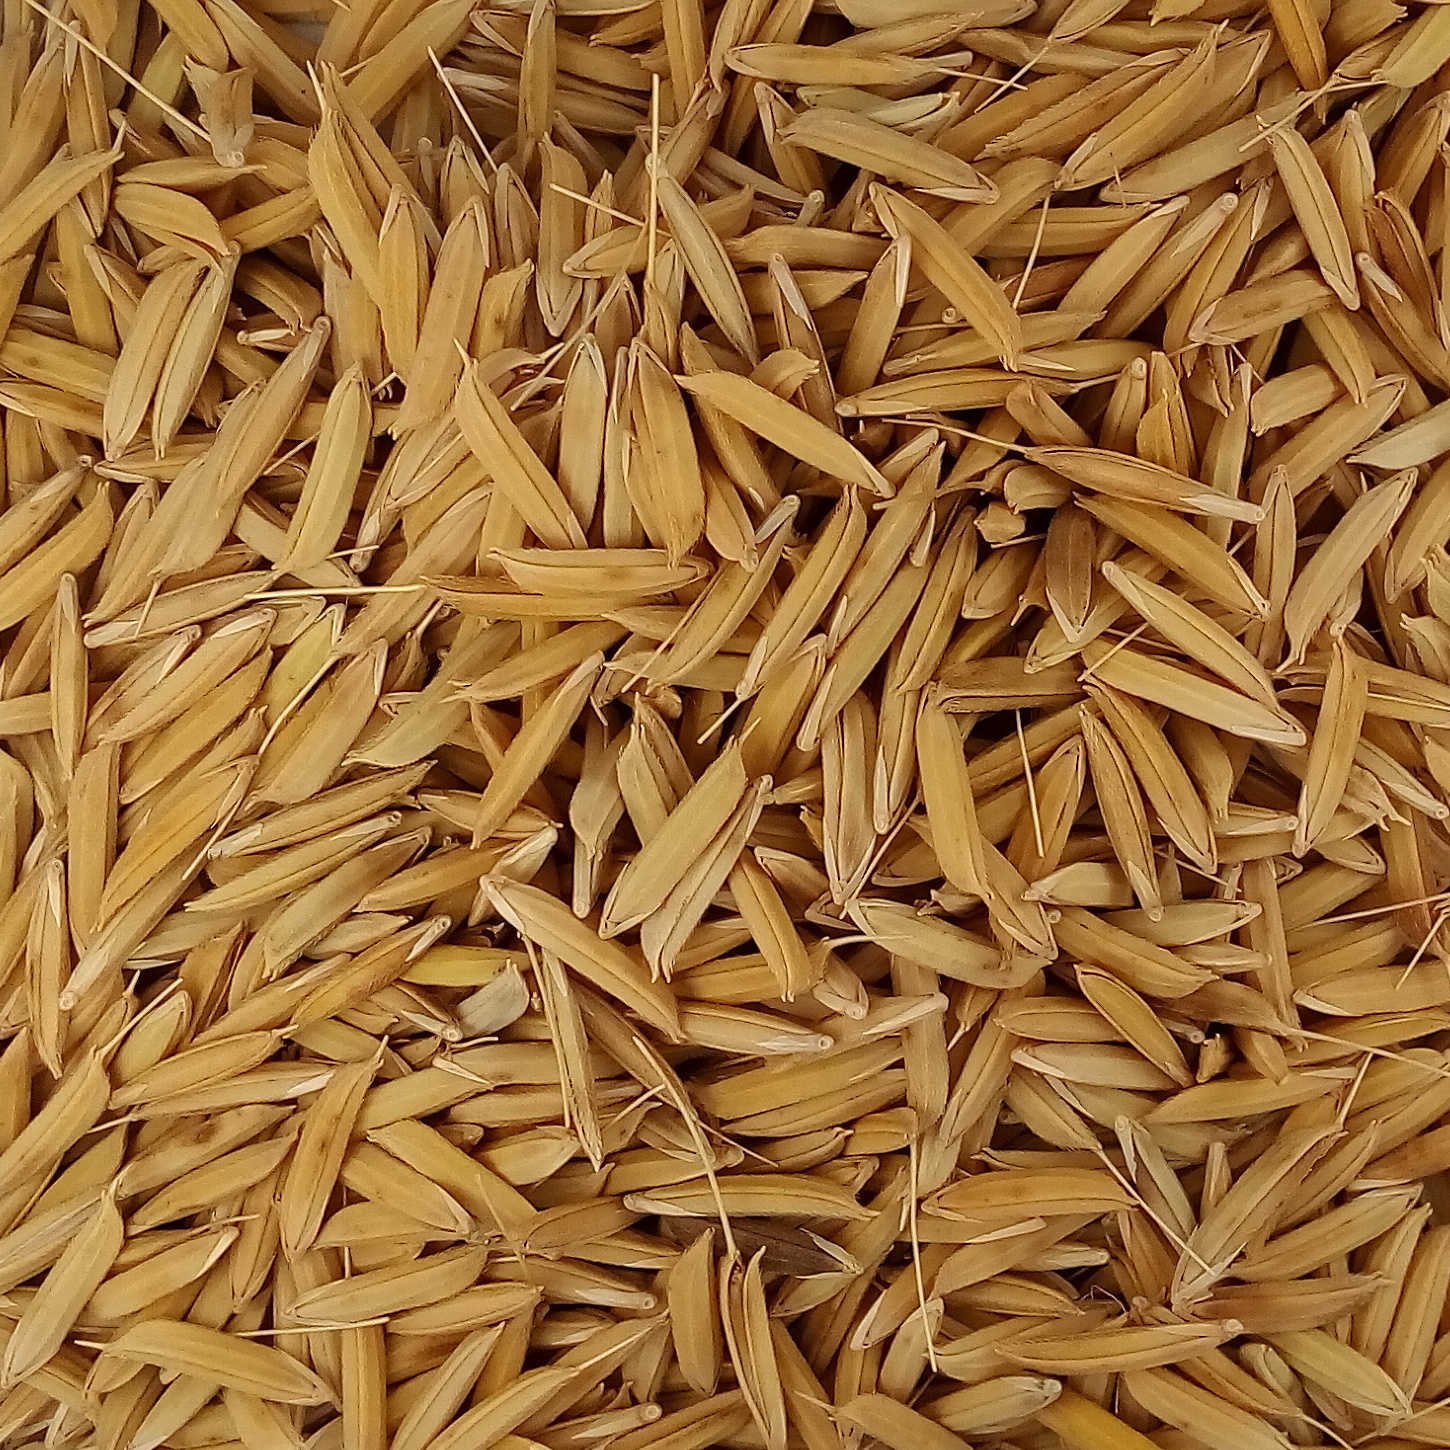
Rice seed variety: 1728